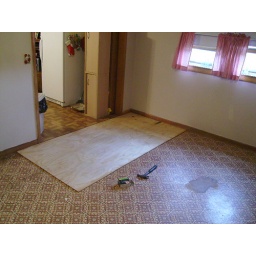
redoing the floor in the kitchen most important room in a house right b4 the bathroom